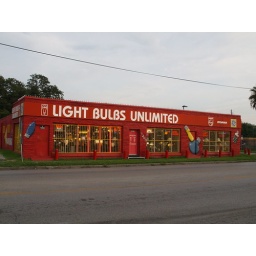
Houston Texas walking around the Old Montrose neighborhood down Westheimer street 2010 Building Streets Signs Vintage